Big Al Brewing

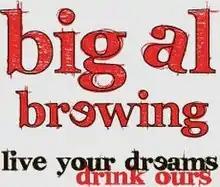

Big Al Brewing was a brewery in White Center, Washington, United States. It was started in August 2008 by Alejandro Brown with a Belgian-style wheat beer and an Irish red ale. The brewery is located in Pacific Rim Brewing's former facility. It features a tasting room and lounge.